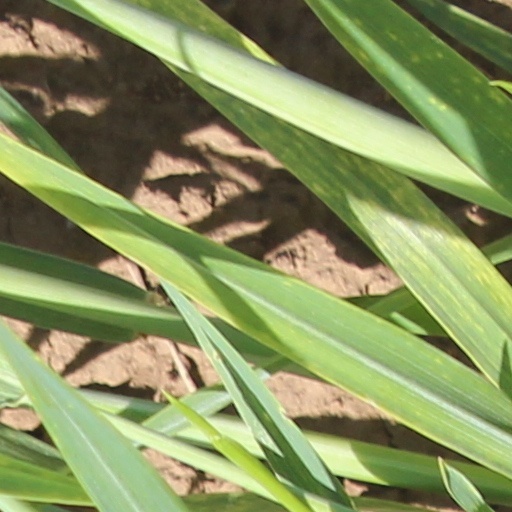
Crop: wheat